James Walker (Australian politician)

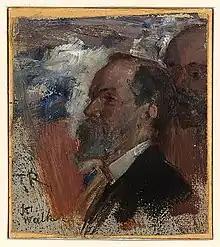
Portrait of Senator Walker by Tom Roberts, 1901

As a senator, Walker devoted his support to a variety of causes, including a transcontinental railway and equal pay for women. He opposed a federal old-age pension scheme on the grounds of lack of funds, and also opposed the Immigration Restriction Bill, although he supported the White Australia policy in principle. He opposed the proposed form of the dictation test and supported James Macfarlane's amendment requiring the test to be administered in a language known to the immigrant, moving his own amendment after Macfarlane's was defeated. He also expressed reservations about the deportation of Kanaka labourers, supporting the reduction in their use but advocating that those resident in Australia for at least five years be permitted to remain. He vigorously opposed compulsory arbitration, and voted against the Conciliation and Arbitration Bill.